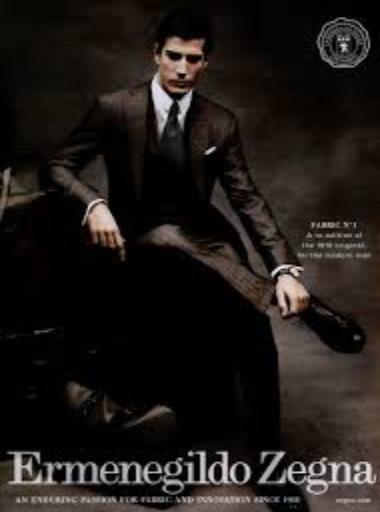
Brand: Ermenegildo Zegna
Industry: Clothes